Allari Krishnayya

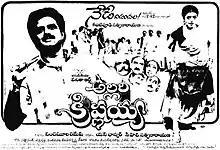
Theatrical release poster

Allari Krishnayya is a 1987 Telugu-language film directed by Nandamuri Ramesh. Nandamuri Balakrishna, Bhanupriya play the lead roles with music composed by Chakravarthy. It was produced by C. H. Satyanarayana and S. Bhaskar under the Vanitha Arts banner.